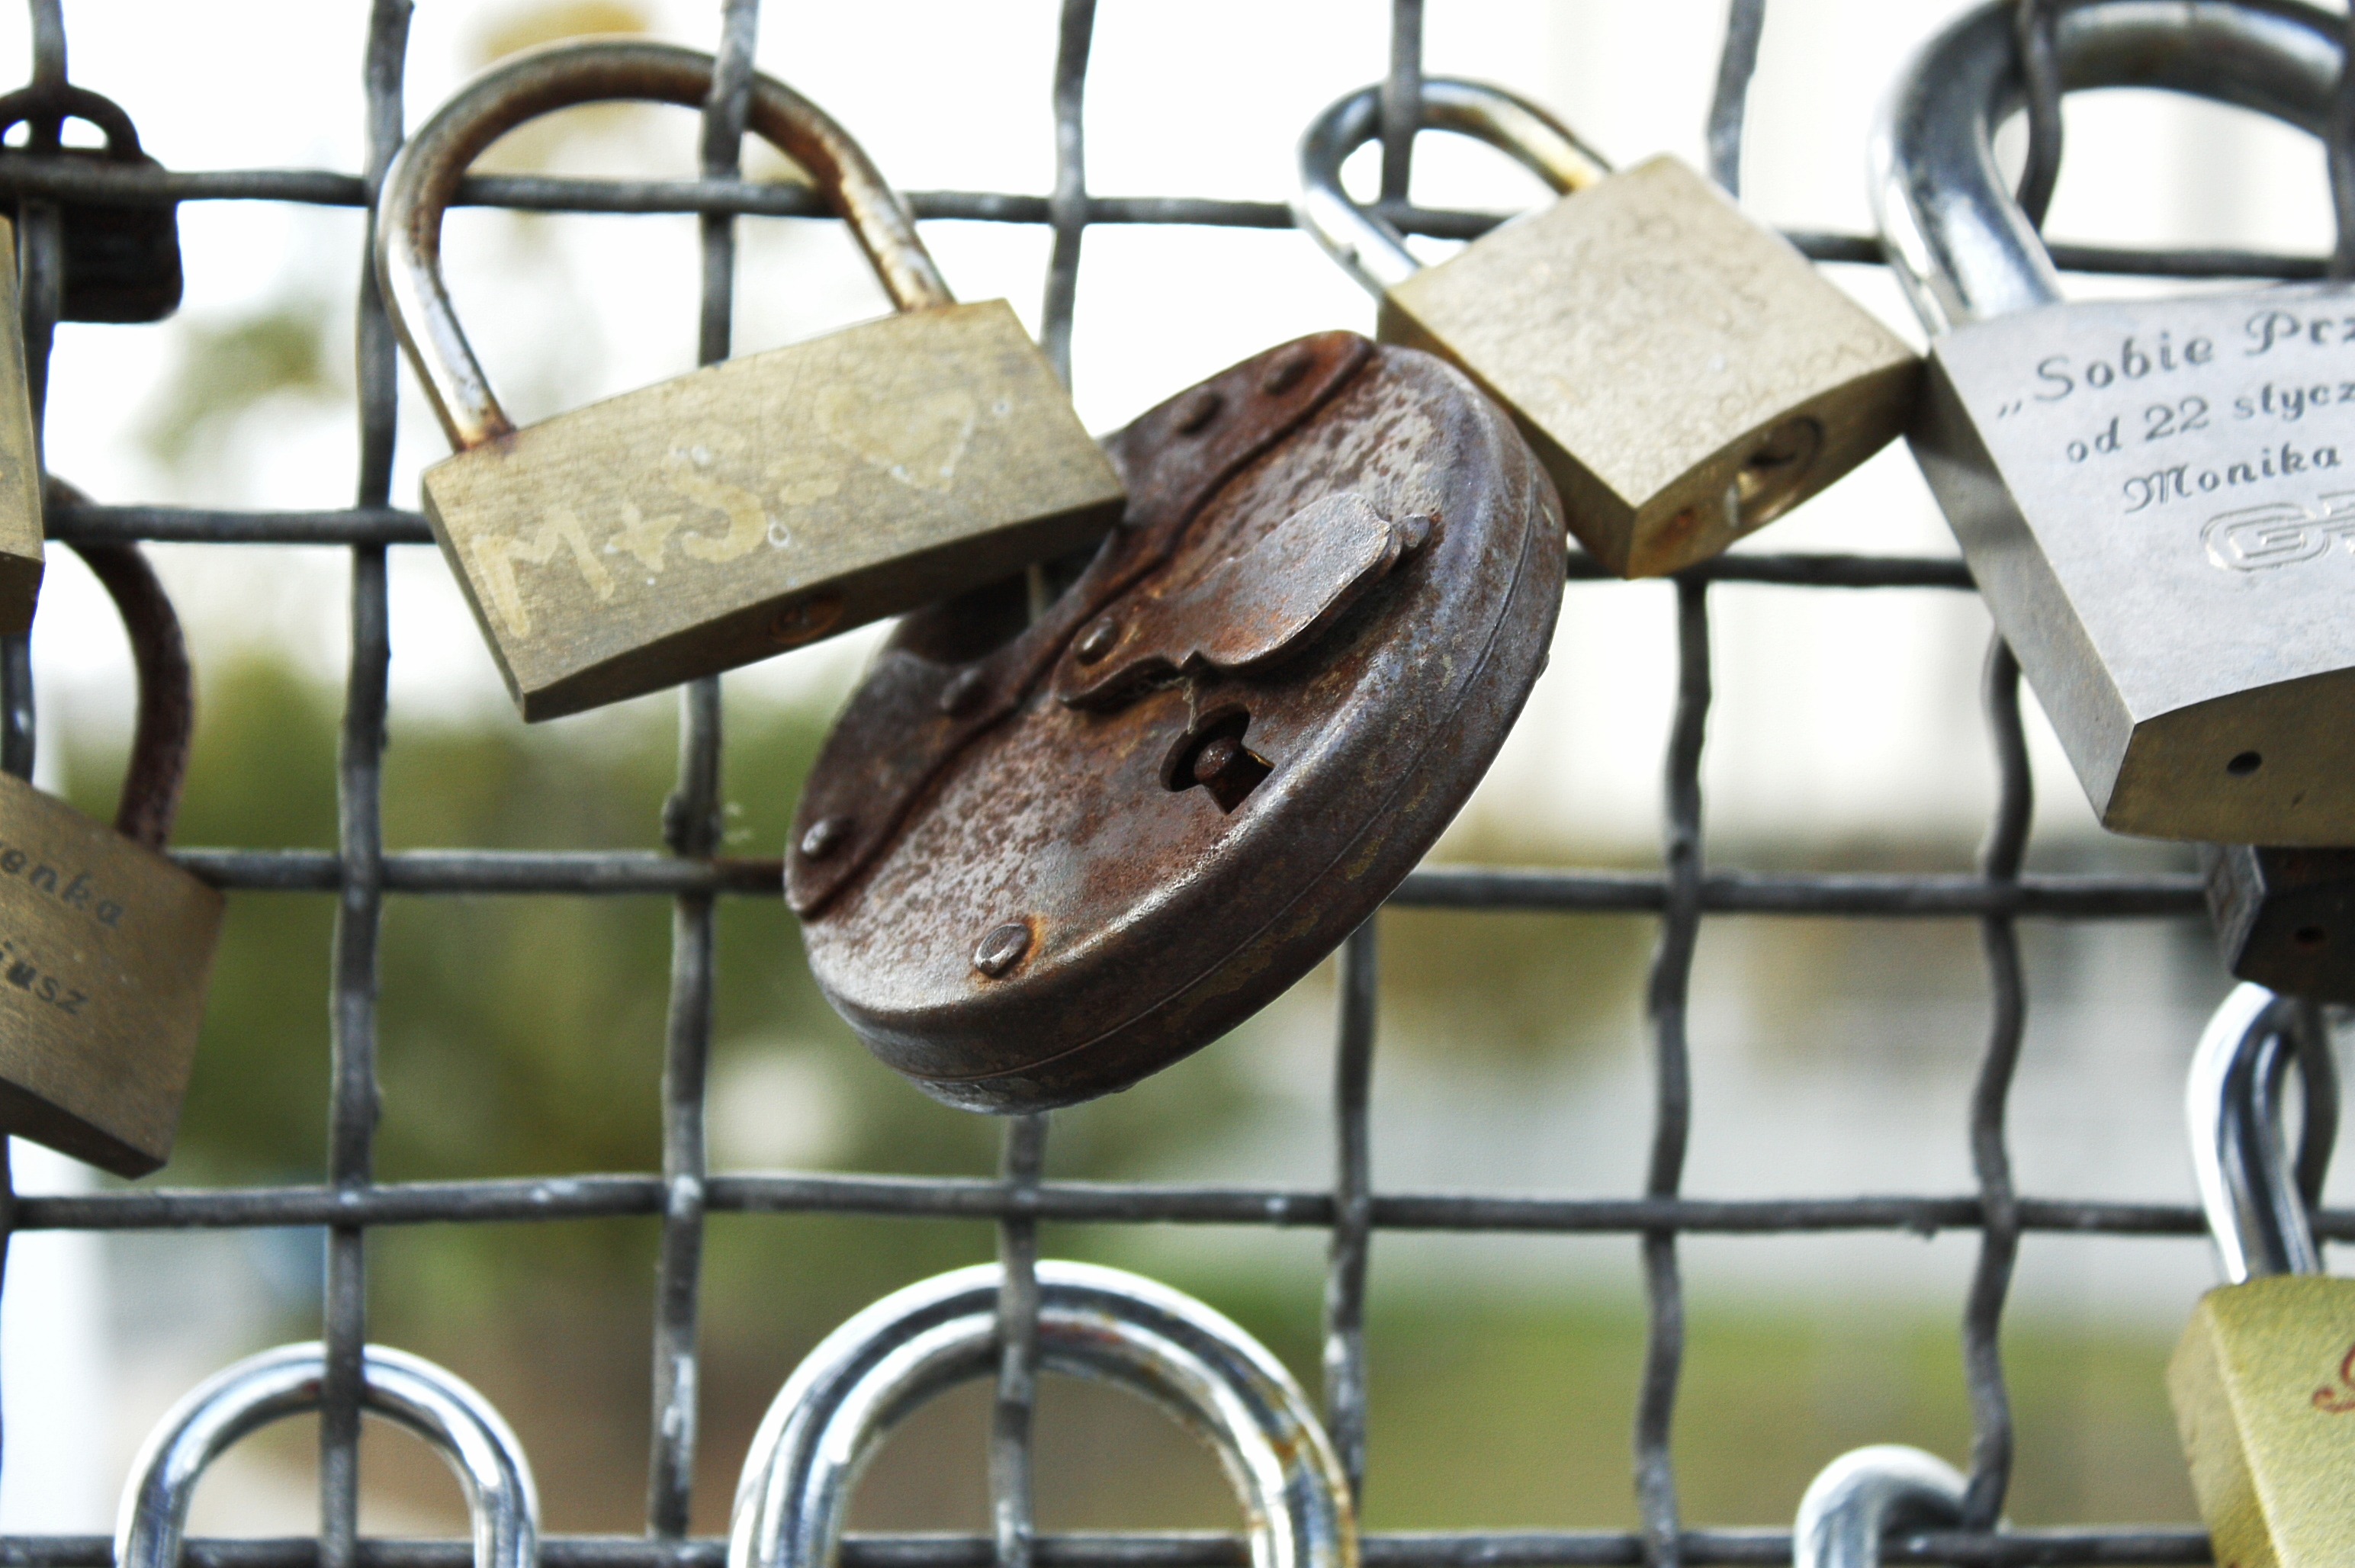
old, rust, metal, castle, padlock, silver, safety, closed, iron, keyhole, metallic, by wlodek